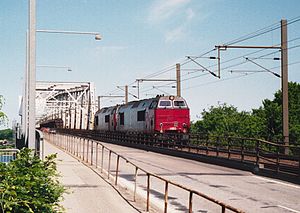
Lillebæltsbroen (1935) / Galleri
Lillebæltsbroen – nu også Den gamle Lillebæltsbro – er en kombineret jernbane- og vejbro og blev den første faste forbindelse mellem Jylland og Fyn. Anlægget blev påbegyndt i 1925, og broen blev indviet 14. maj 1935.